Senior Railcard

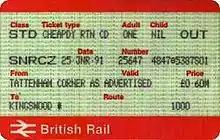
The SNRCZ variation, seen from the introduction of APTIS and PORTIS in 1986 until early 1992.

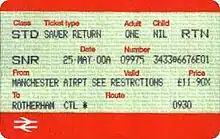
The SNR variation, introduced when the Railcard was renamed "Senior Railcard". This wording remains in use today.

On the APTIS, PORTIS/SPORTIS and other computerised ticket issuing systems, a "status code" field is provided on each ticket issued. This is left blank if an adult is travelling at full (undiscounted) fare; but if any discount or other special condition applies, a code of up to five letters appears.